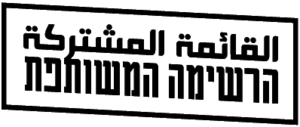
La Liste unifiée est une coalition politique israélienne fondée en 2015, dissoute en février 2019 et recréée quelques mois plus tard.